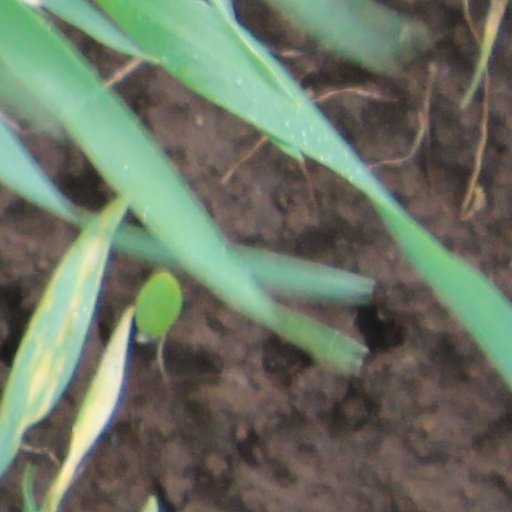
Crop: wheat